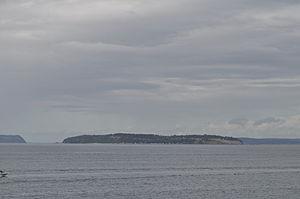
L'île Gedney est une île de l'État de Washington dans le comté de Snohomish aux États-Unis.